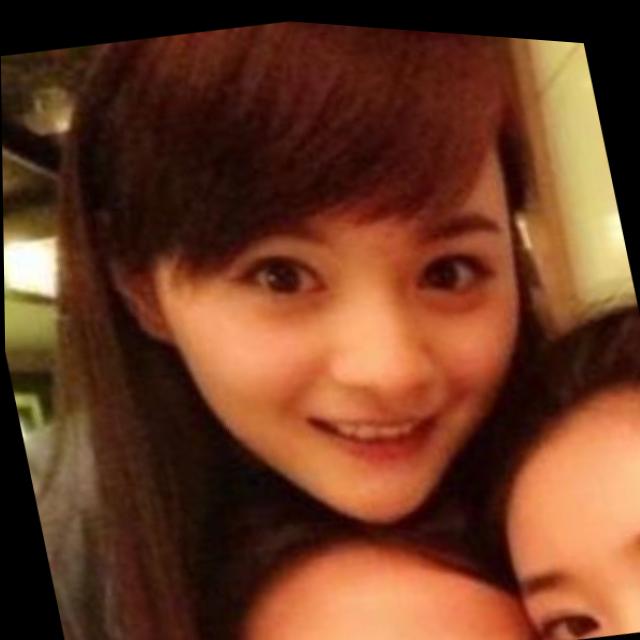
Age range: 21-44